Marilena from P7

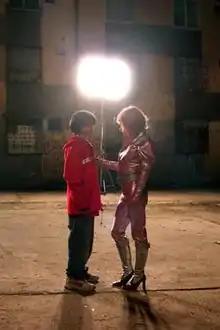
The poster of the film (without text).

Marilena from P7 is a medium-length Romanian film, directed by Cristian Nemescu. First released in 2006, it was also nominated the same year for the "Semaine de la critique" section of the 59th Cannes Film Festival.